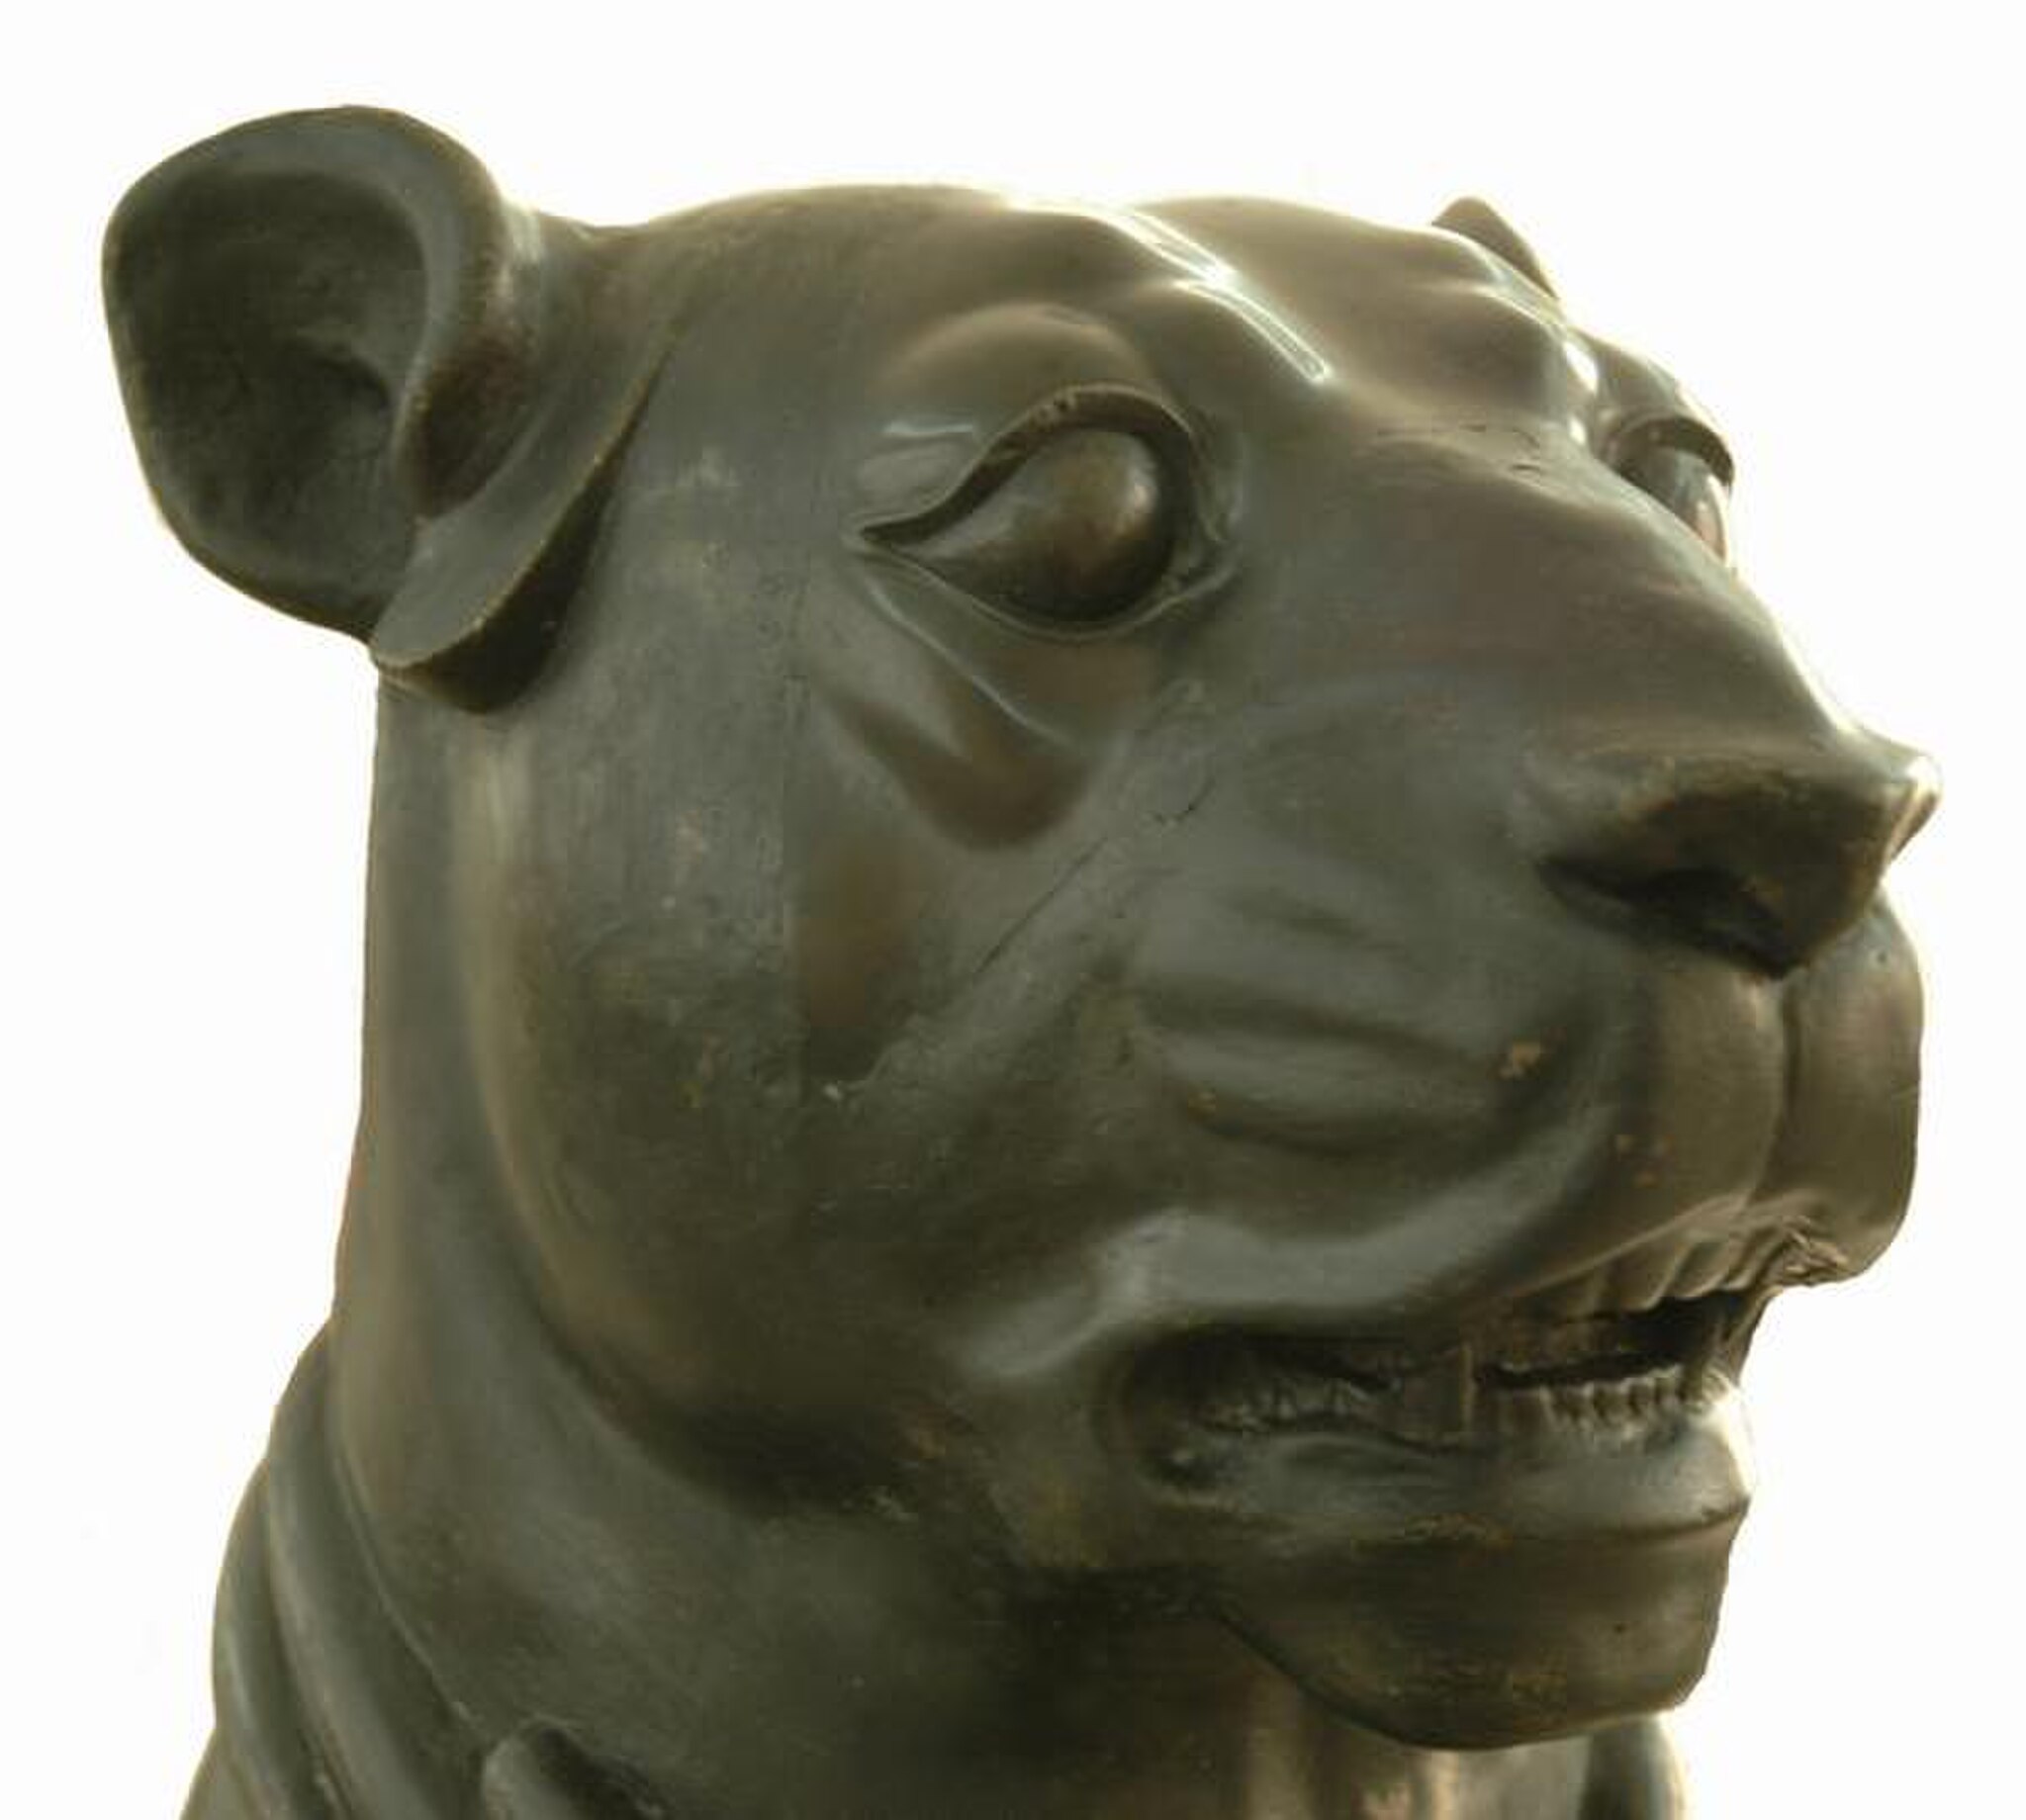
Title: Persepolis, Apadana, Dog's head
Description: Persepolis, Apadana, Dog's head
Date: 2020-10-10
Categories: CC-Zero, Uploaded with en.wp upload wizard, Achaemenid art from Persepolis, Mastiff of Persepolis